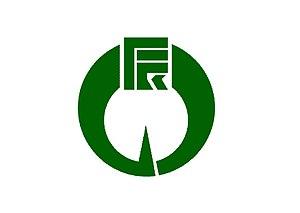
Tatsuno est un bourg du district de Kamiina, dans la préfecture de Nagano, au Japon.